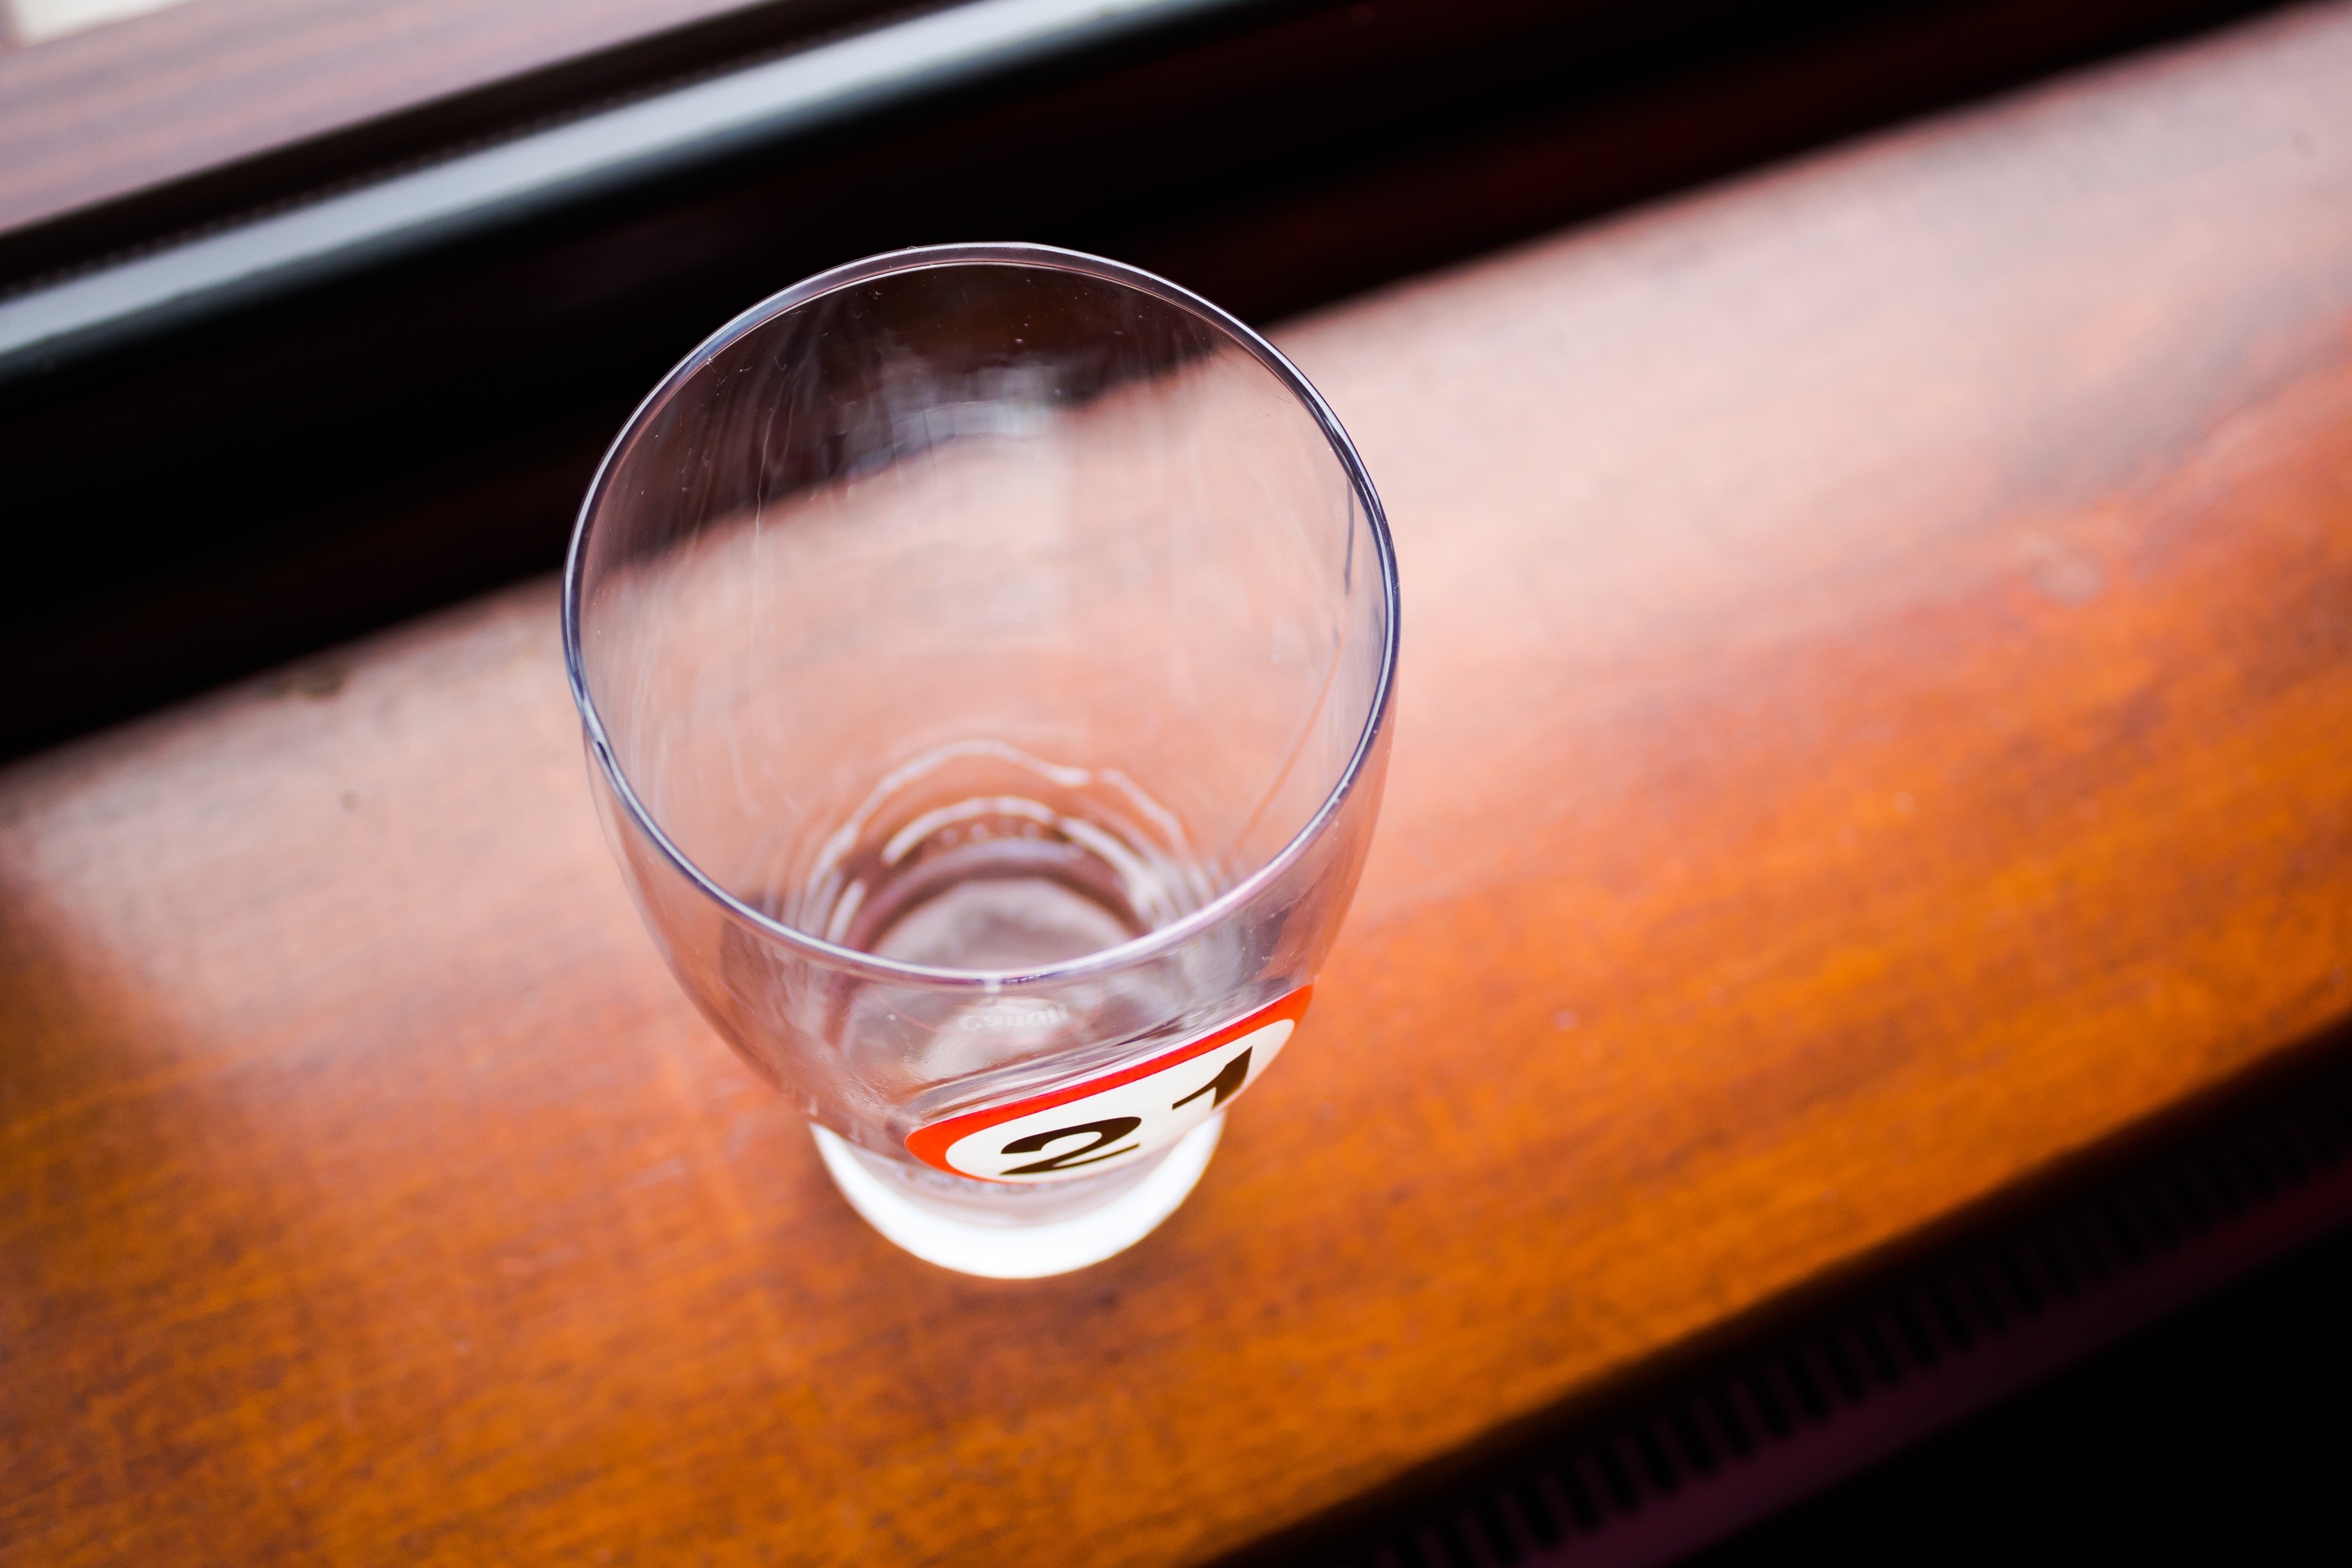
hand, photography, glass, red, drink, alcohol, cocktail, close up, wine glass, glasses, shape, macro photography, flavor, alcoholic beverage, distilled beverage